Jon Scheyer

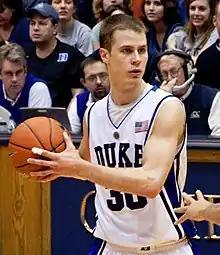
Scheyer in 2010

Jonathan James Scheyer (born August 24, 1987) is an American basketball coach and former professional player who is the head coach for the Duke Blue Devils of the Atlantic Coast Conference (ACC).